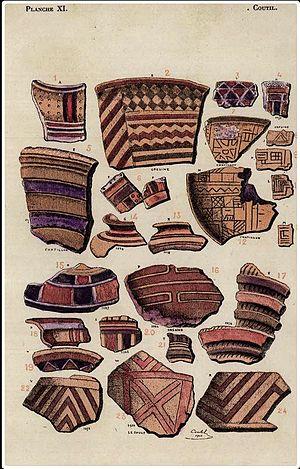
Céramiques des palafittes du lac du Bourget reproduites par Léon Coutil (1856-1943) vers 1915. Ces palafittes font partie de l'ensemble des w:fr:Sites palafittiques préhistoriques autour des Alpes et sont classées au Patrimoine mondial de l'UNESCO depuis 2011.
Les sites palafittiques préhistoriques autour des Alpes sont un ensemble de vestiges d'habitations lacustres préhistoriques présents autour des lacs et des marais des Alpes et aux abords de l'arc alpin.
Le lac du Bourget est un lac situé en France à l'ouest du département de la Savoie en région Auvergne-Rhône-Alpes.